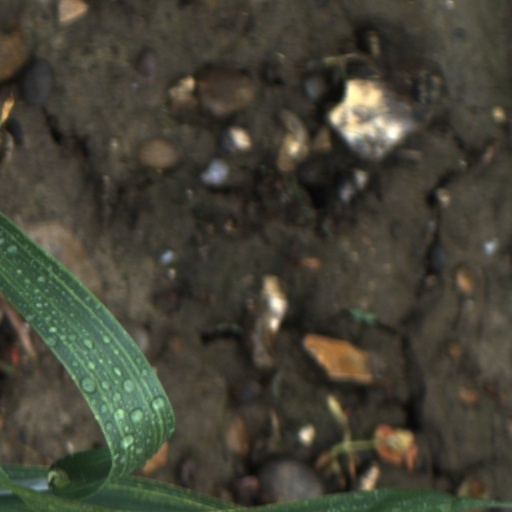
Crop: wheat